Homeschooling

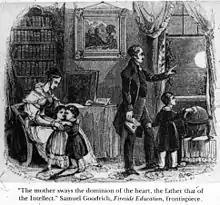
Frontispiece to "Fireside Education", Samuel Griswold (Goodrich)

Homeschooling or home schooling (American English), also known as home education or elective home education (EHE) (British English), is the education of school-aged children at home or a variety of places other than a school. Usually conducted by a parent, tutor, or online teacher, many homeschool families use less formal, more personalized and individualized methods of learning that are not always found in schools. The actual practice of homeschooling varies considerably. The spectrum ranges from highly structured forms based on traditional school lessons to more open, free forms such as unschooling, which is a lesson- and curriculum-free implementation of homeschooling. Some families who initially attended a school go through a deschooling process to decouple from school habits and prepare for homeschooling. While "homeschooling" is the term commonly used in North America, "home education" is primarily used in Europe and many Commonwealth countries. Homeschooling should not be confused with distance education, which generally refers to the arrangement where the student is educated by and conforms to the requirements of an online school rather than being educated independently and unrestrictedly by their parents or by themselves.